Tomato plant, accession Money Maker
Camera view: vertical (180 deg); turntable rotation: 150 degrees
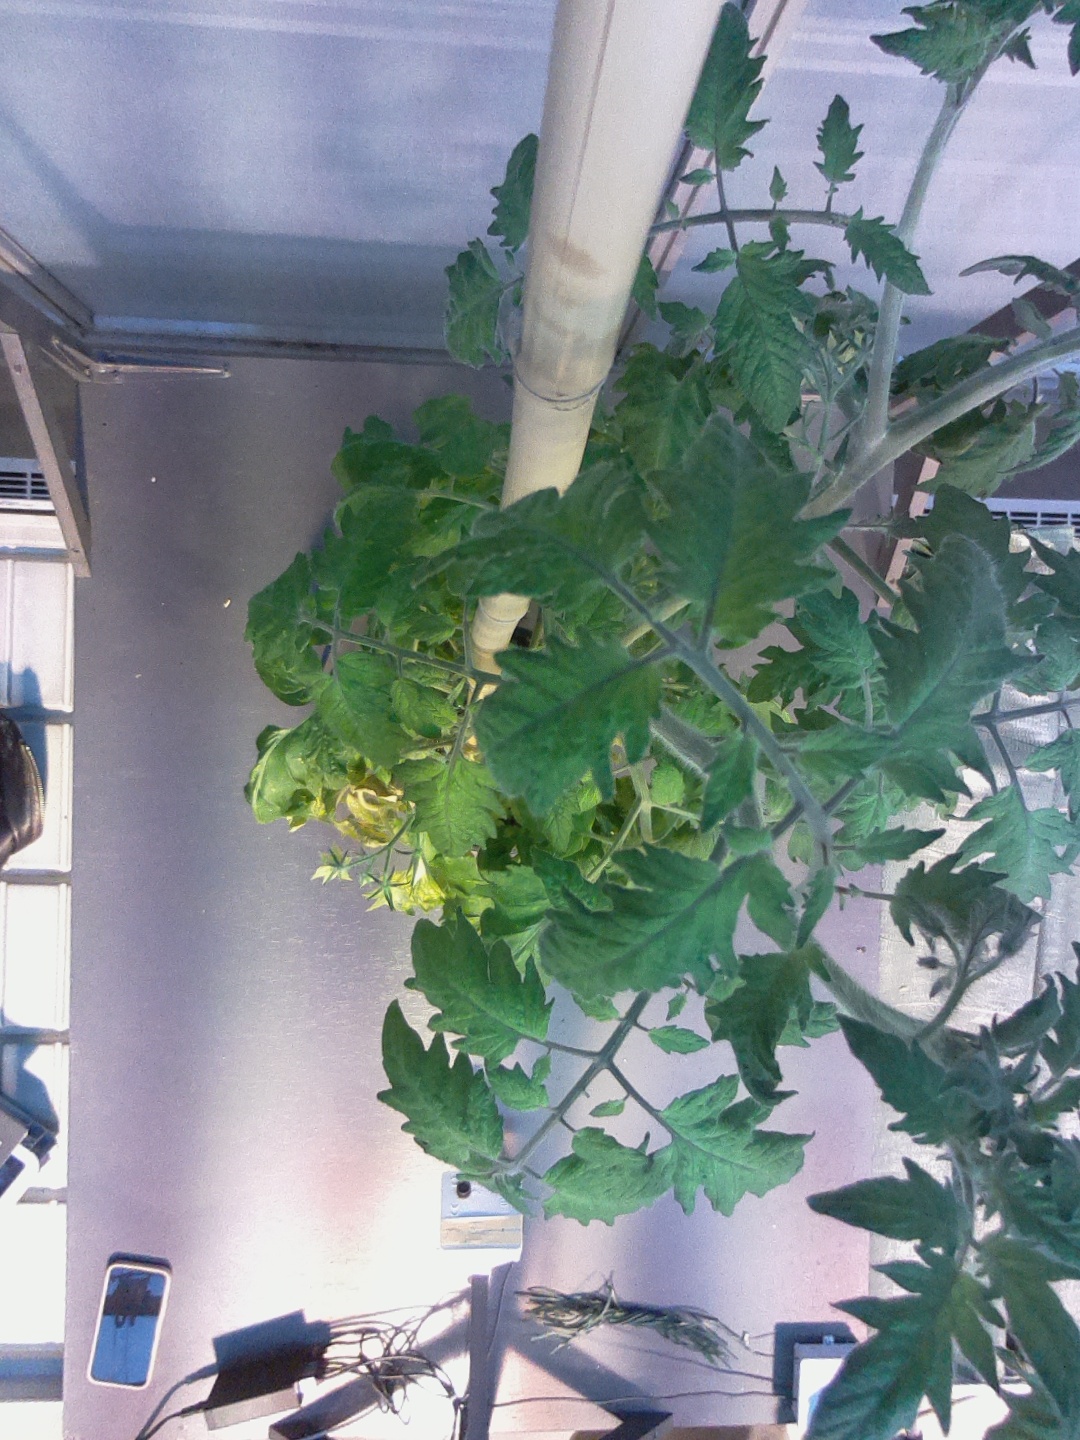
BBCH growth stage 70: Fruits at the main stem or branches visibles